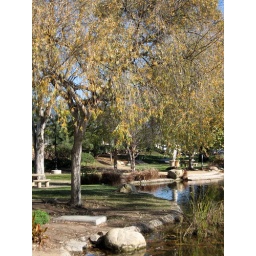
tree by the s.b. duck pond